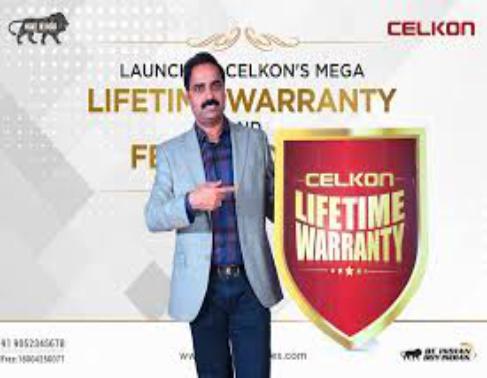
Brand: Celkon
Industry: Electronic